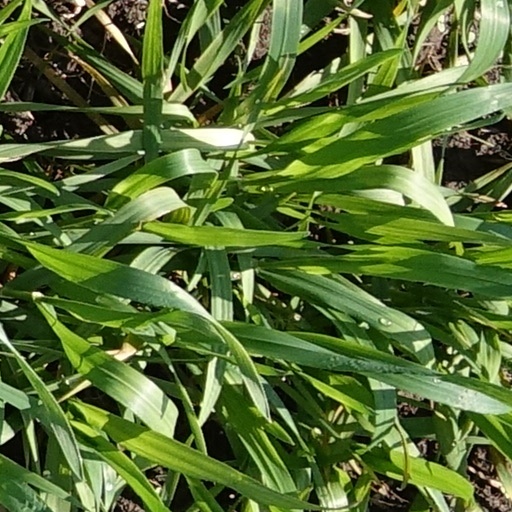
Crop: wheat